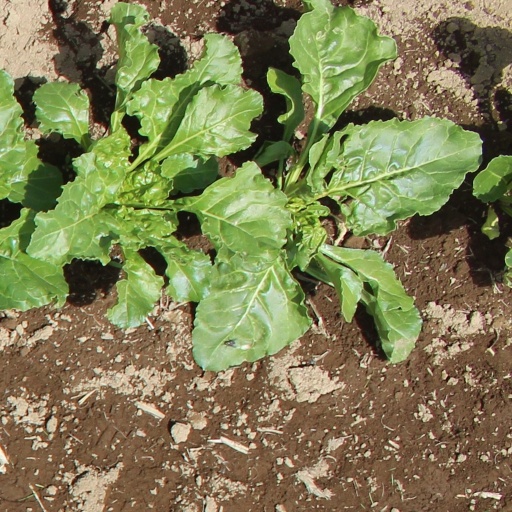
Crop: sugar beet